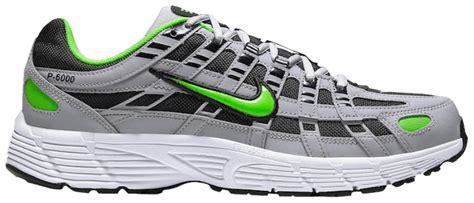
Brand: Nike
Model: P 6000